Mount Cornwell (Antarctica)

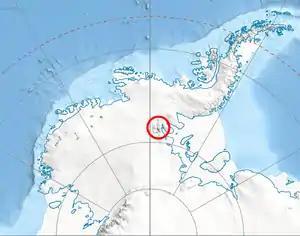
Location of Sentinel Range in Western Antarctica.

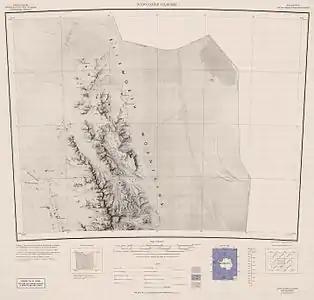
Northern Sentinel Range map.

Mount Cornwell is a mountain, high, standing south of Mount Washburn in Gromshin Heights along the northeast side of Newcomer Glacier in the northern part of the Sentinel Range. It surmounts lower Vicha Glacier to the east and Newcomer Glacier to the west.